170th Fighter Squadron

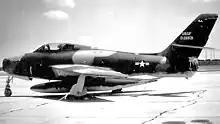
Camouflaged squadron F-84F

While in France, the Guardsmen trained with elements of the United States Seventh Army and maintained a 24-hour alert status. The 7131st exchanged air and ground crews with the Royal Danish Air Force's 730th Tactical Fighter Squadron at Skydstrup Air Station, Denmark during May 1962. As the Berlin situation subsided, all activated ANG units were ordered to be returned to the United States and released from active duty, while the 7131st Wing was discontinued in France.